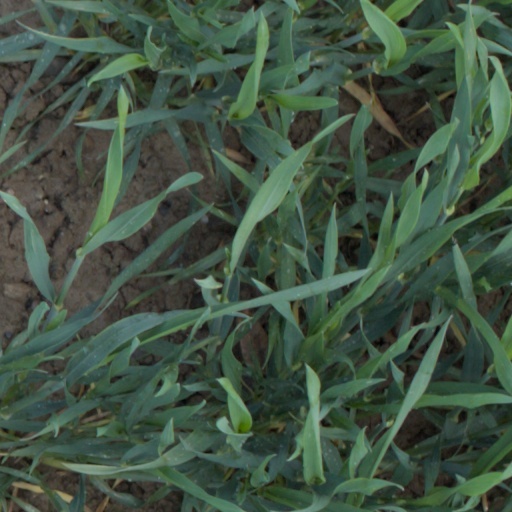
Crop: wheat